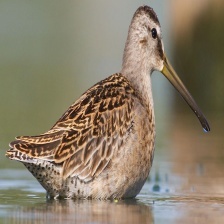
Species: SHORT BILLED DOWITCHER
Scientific name: LIMNODROMUS GRISEUS